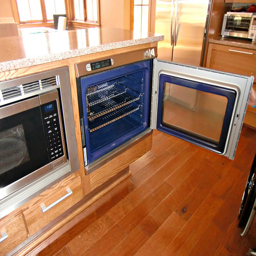
An excellent kitchen and counters with lit lights.

A kitchen with wooden floors and a large oven.
Oven with door open on island in middle of a kitchen.
An oven with the door open beside a microwave in a kitchen
An oven with its door open is next to a microwave.